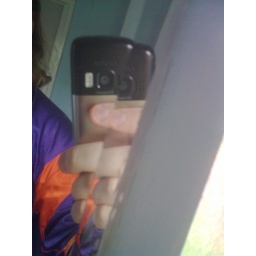
The mirror in my bathroom has a weird artistic fractal effect.